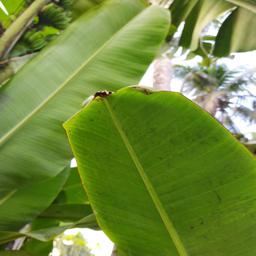
Label: YELLOW SIGATOKA